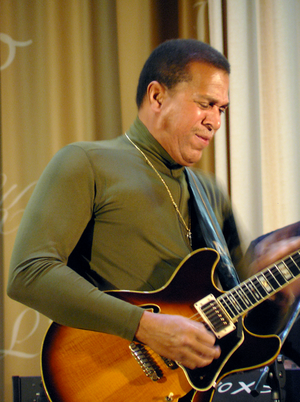
Melvin Taylor est un guitariste de blues américain.